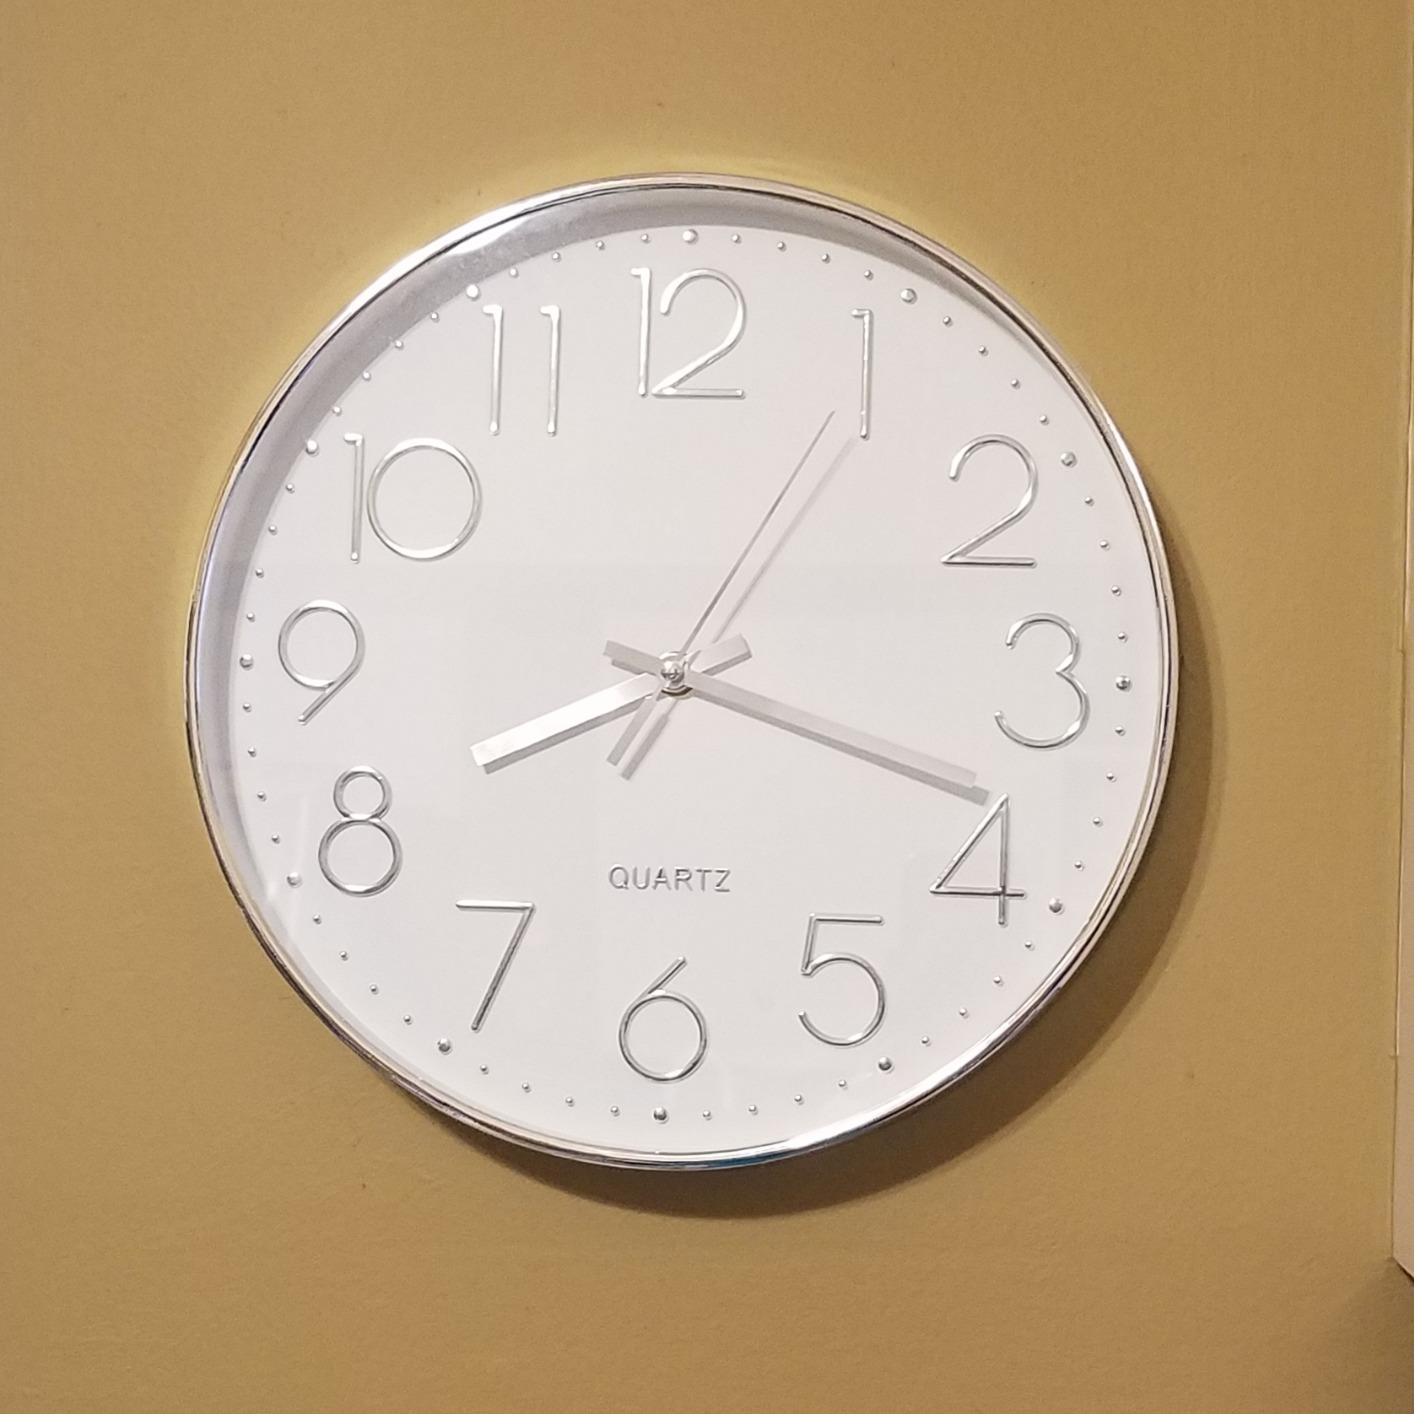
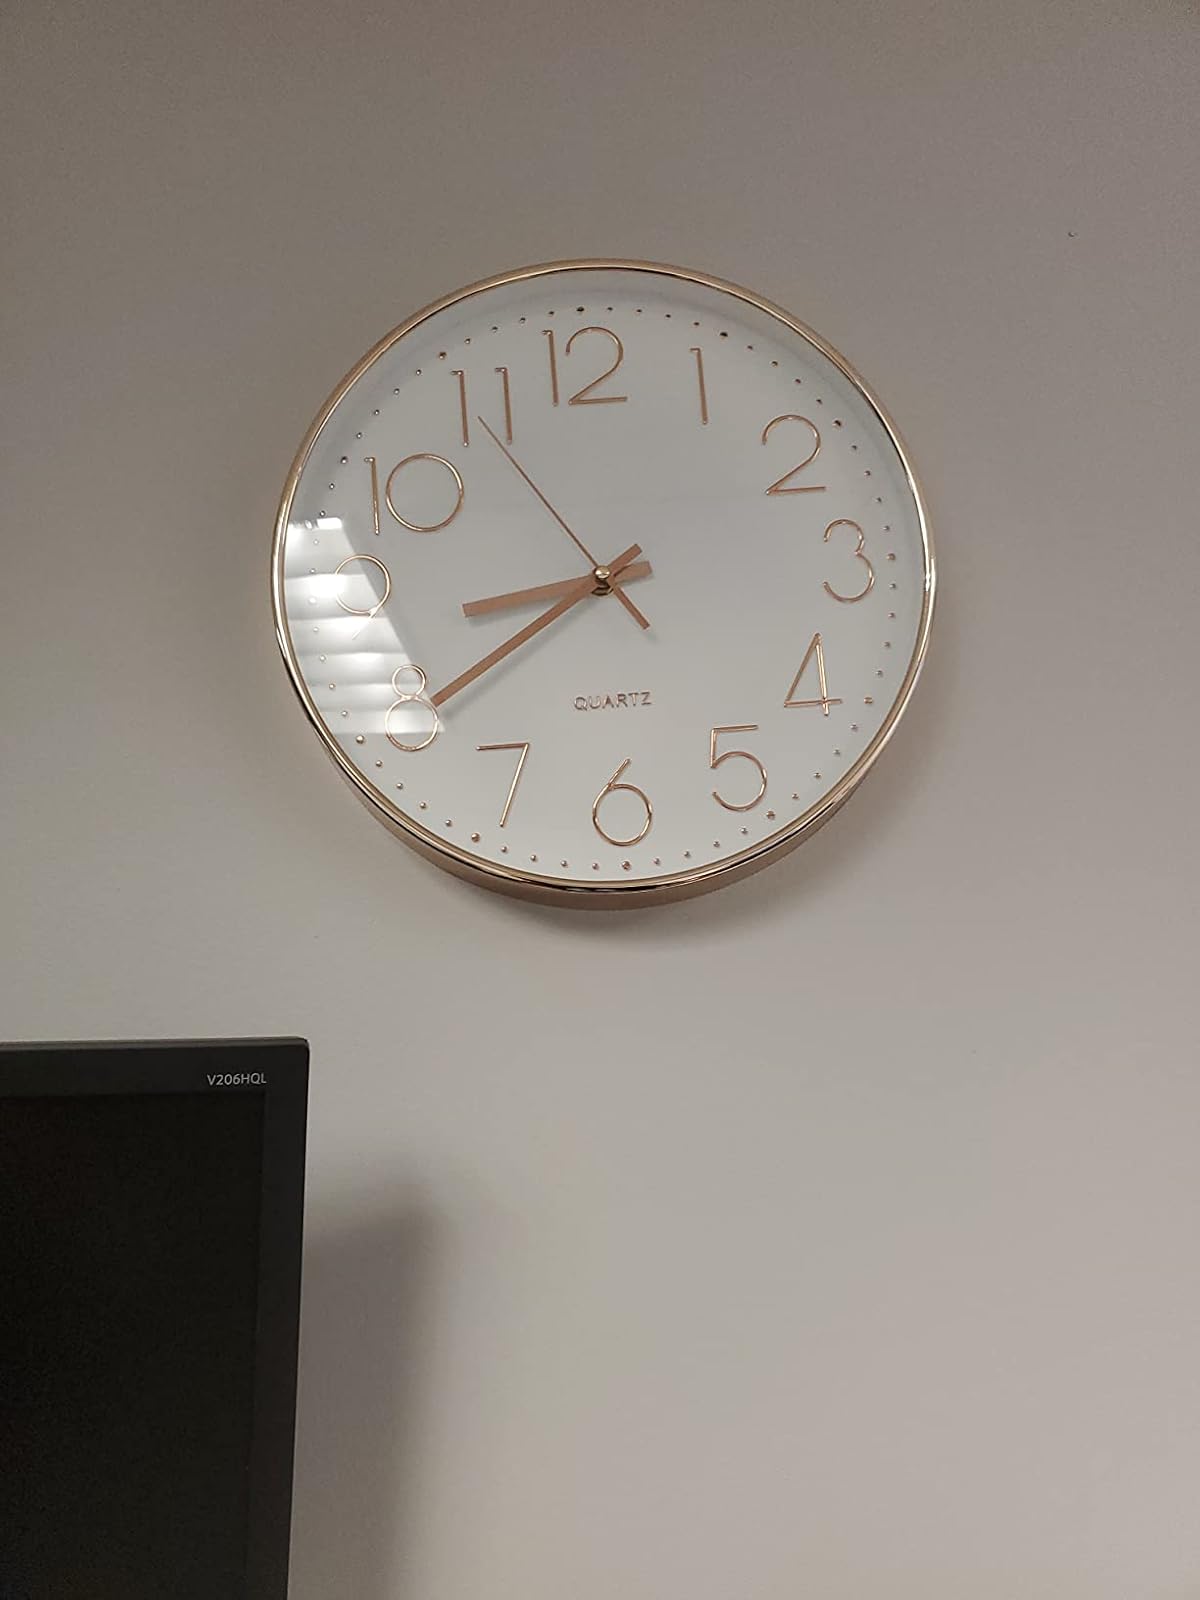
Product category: clock
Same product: no